Biskra

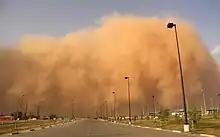
A 2018 Haboob

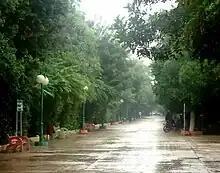
Rain at Biskra

The climate is very dry and mostly very clear. Rainfall is limited to only 128.8 mm per year. Precipitation is quite rare despite some showers usually during the coldest months, mainly January and February, where it rains several times in the season, which brings the majority of humidity to Biskra in a year. The highest precipitation record recorded in Biskra in a year is (600.5 mm) in 1910 while the driest year is only (27.7 mm) recorded in 1945. The extreme heat that prevails during the summer can cause violent storms at the end of it and usually occur in September, when the air humidity becomes significantly higher with an average of 41% moisture per year. The month with the highest air rate in Biskra is December with 59% humidity, July is the least heavy month with only 27% on average per year. Aside from rainfall or humidity, sandstorms can occur several times a month and even become Haboob, which can make visibility almost zero. Biskra has a very good duration of sunshine in the year with an average of 3,292 hours of sunshine a year. The wettest month is November with (20.1 mm), while July is the driest month with (1.7 mm).